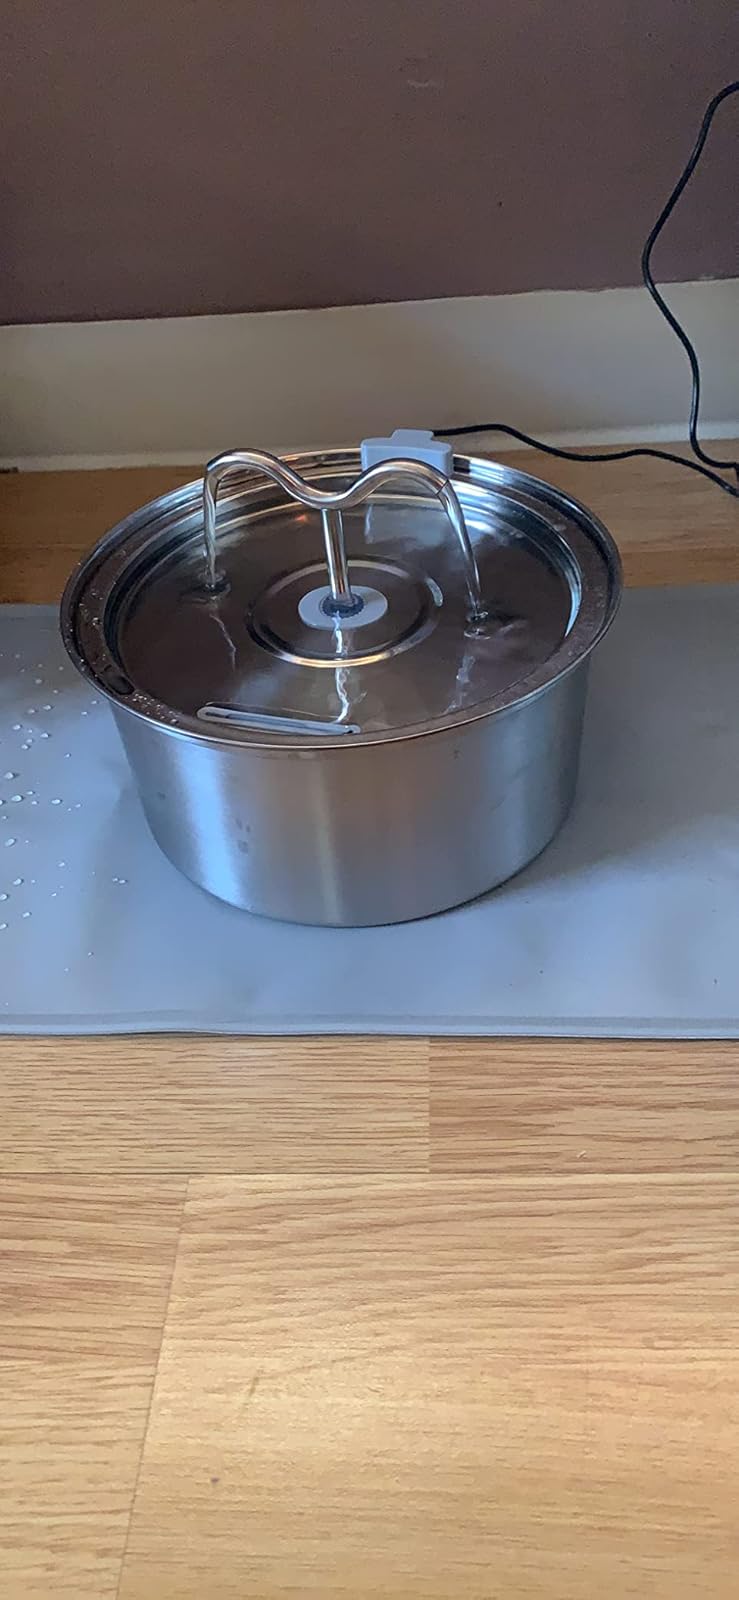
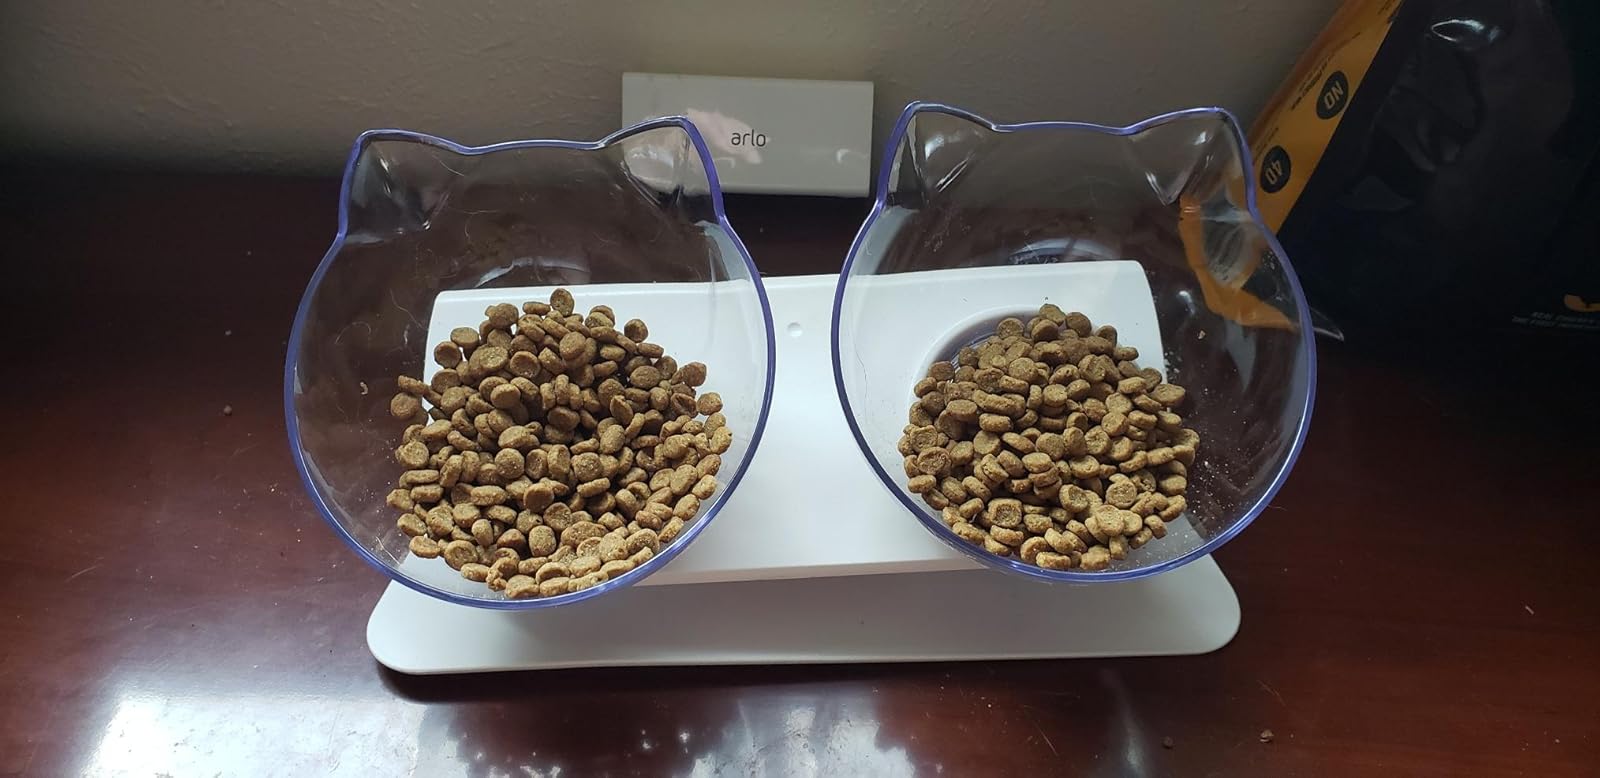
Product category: items_bowl
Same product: no